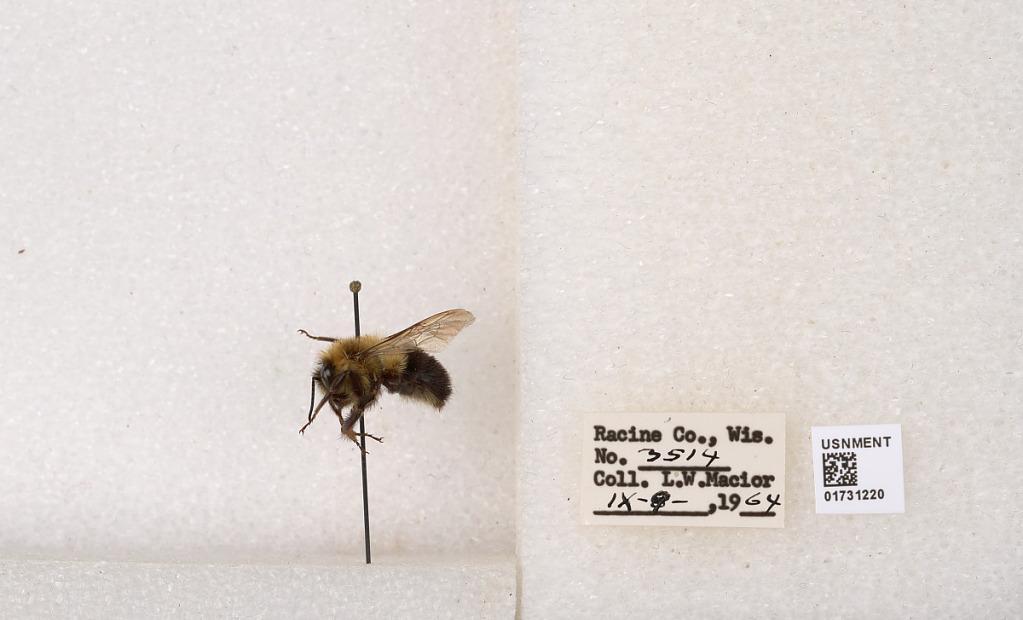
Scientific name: Bombus impatiens Cresson
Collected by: L. Macior
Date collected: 1964-9-9
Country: United States
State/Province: Wisconsin
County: Racine
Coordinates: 42.7299, -87.8123